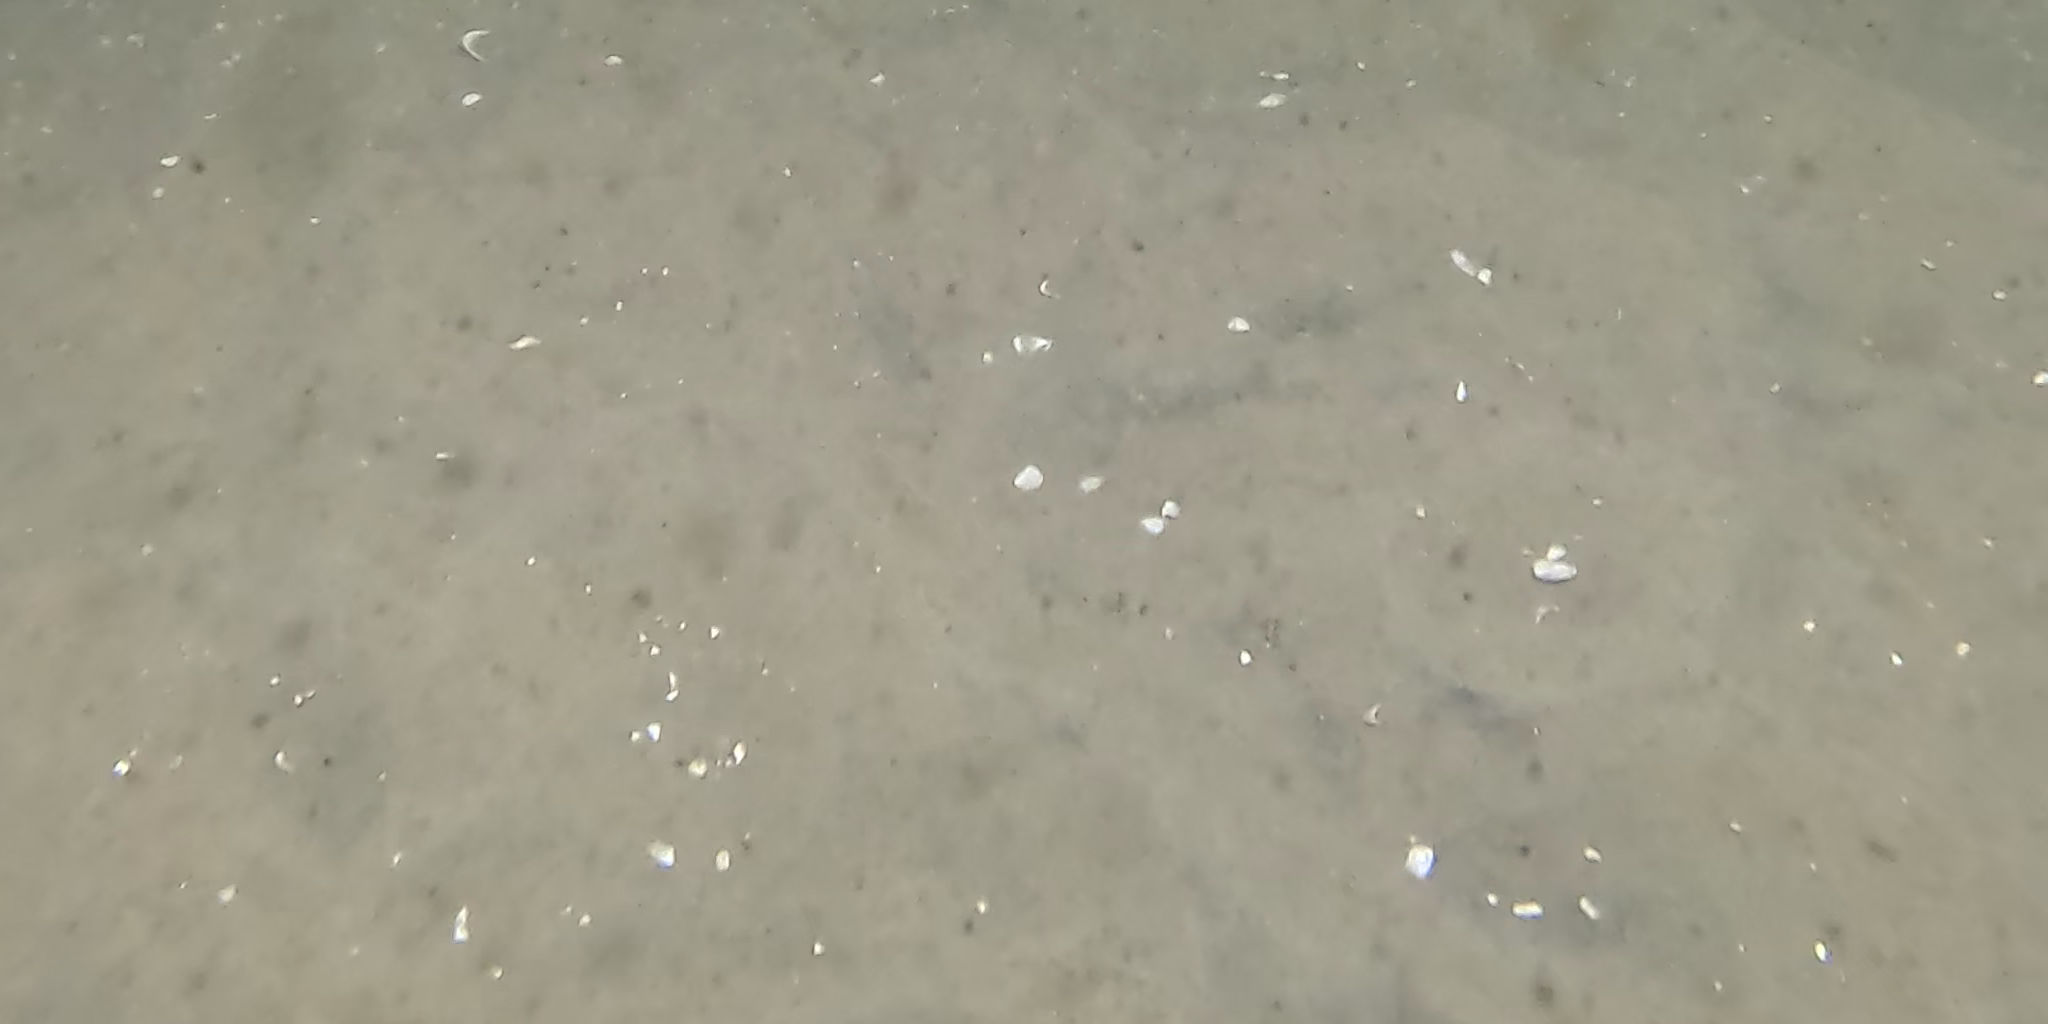
Seabed habitat: sand